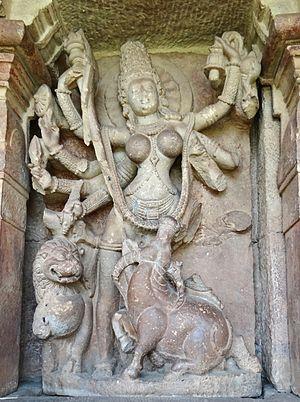
La ghanta est une cloche ou clochette indienne utilisée dans les rituels hindous.